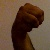
The image shows a hand gesture representing the letter 'M' in Indian Sign Language.